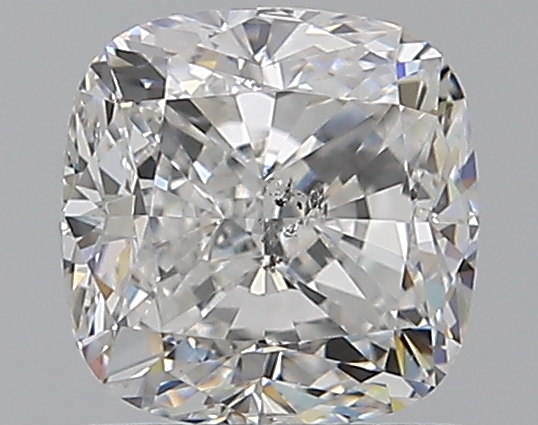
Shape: cushion
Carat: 1.2
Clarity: SI2
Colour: E
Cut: VG
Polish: EX
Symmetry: GD
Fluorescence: N
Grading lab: GIA
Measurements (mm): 5.88 x 5.86 x 4.07